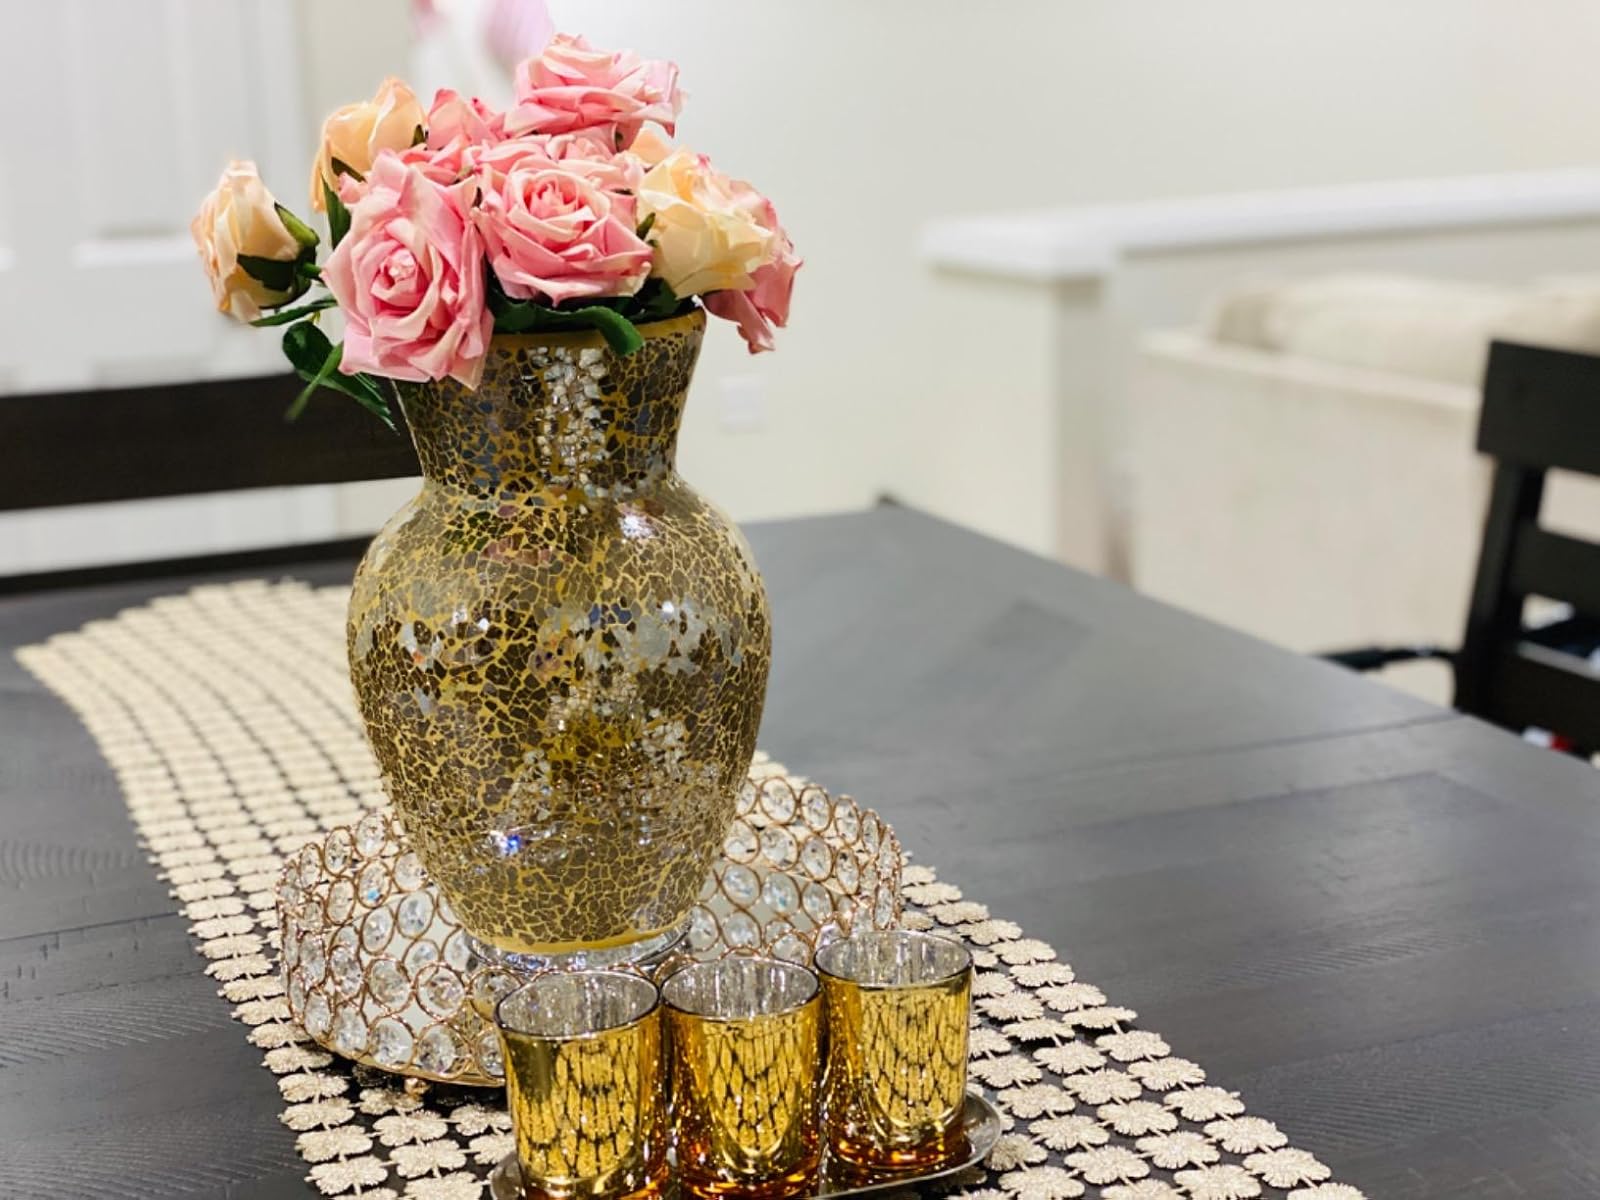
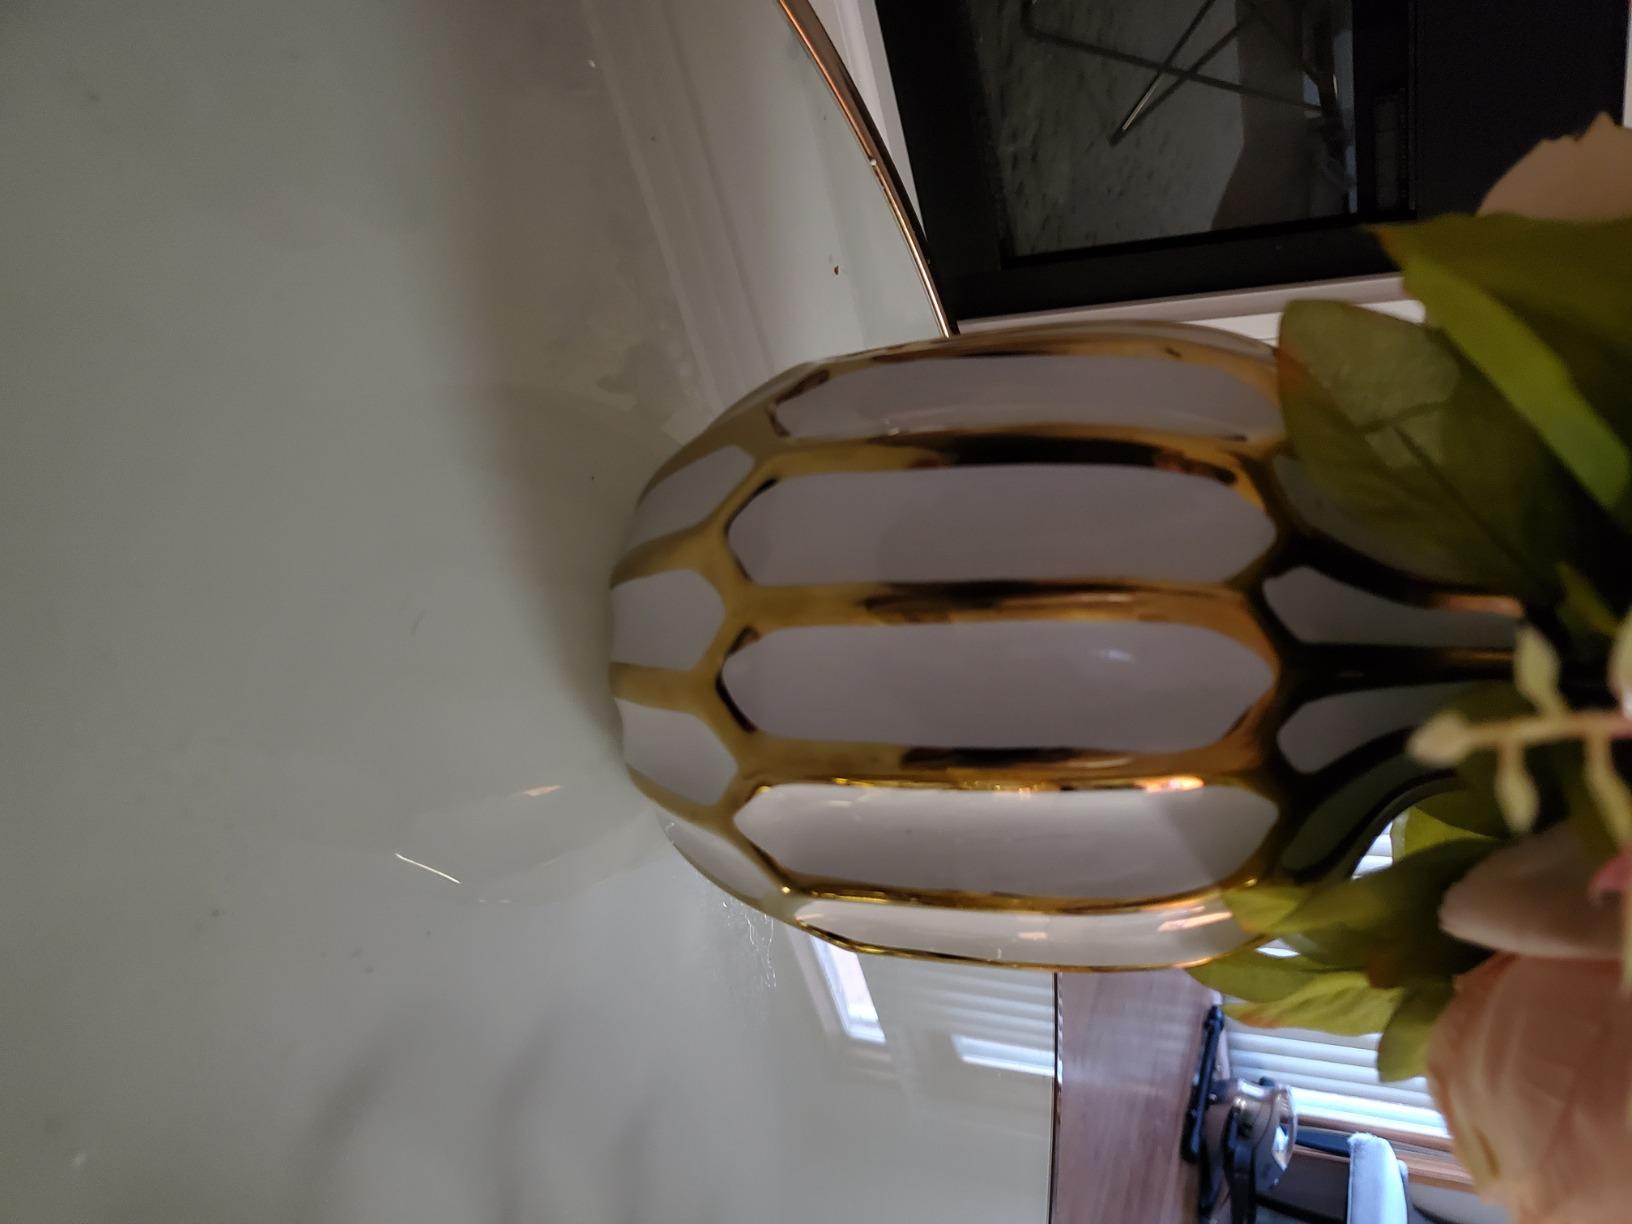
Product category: vase
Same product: no